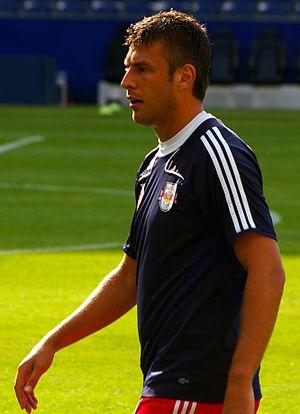
Milan Dudić, né le 1ᵉʳ novembre 1979 à Kraljevo en, est un footballeur serbe, international yougoslave qui évoluait au poste de défenseur central.